Samaritans

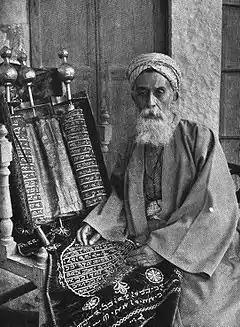
Yitzhaq ben Amram ben Shalma ben Tabia, the High Priest of the Samaritans, Nablus, c. 1920

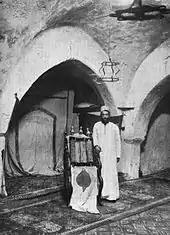
Interior of the Synagogue of the Samaritans in Nablus, c. 1920

The situation of the Samaritan community improved significantly during the British Mandate of Palestine. At that time, they began to work in the public sector, like many other groups. With better medical care and Samaritan men marrying Jewish women, the demographic status of the community improved throughout the Mandatory period. The censuses of 1922 and 1931 recorded 163 and 182 Samaritans in Palestine, respectively. 147 lived in Nablus, 12 resided in Tulkarm, 12 in Jaffa, and 6 in As-Salt, Transjordan. Later some moved to Ramat Gan and even to Haifa.